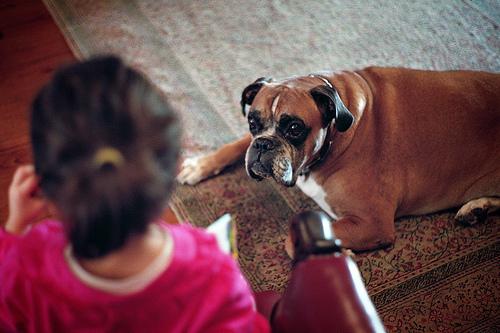
Breed: boxer